The Swoop! and Other Stories

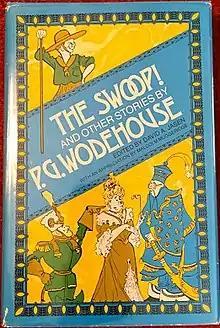
First edition

The Swoop! and Other Stories is a collection of early short stories and a novella by P. G. Wodehouse, first published in the United States on 11 April 1979 by the Seabury Press, New York City, four years after Wodehouse's death.